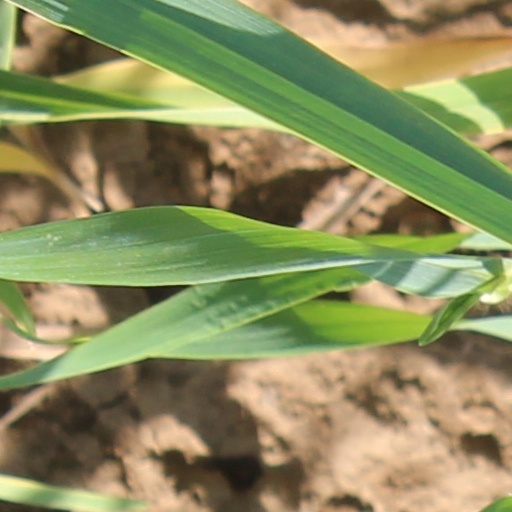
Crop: wheat